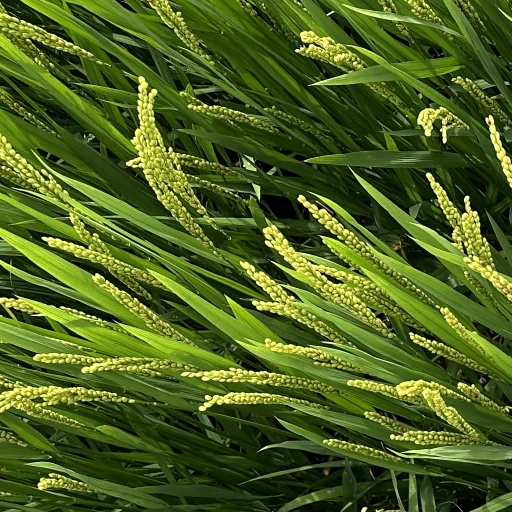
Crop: rice